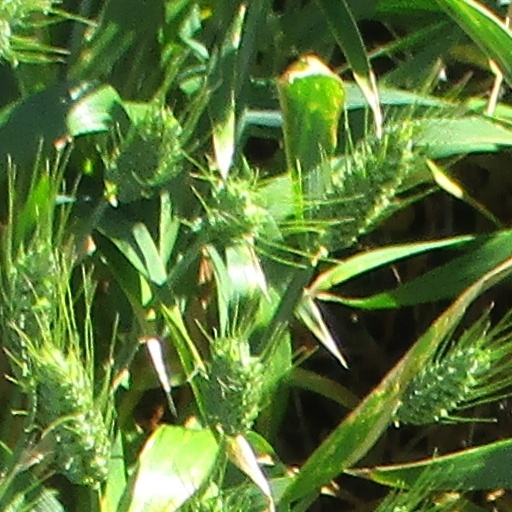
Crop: wheat